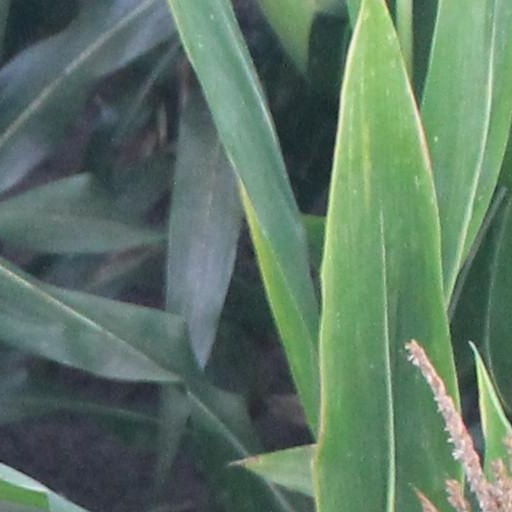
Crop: maize; corn